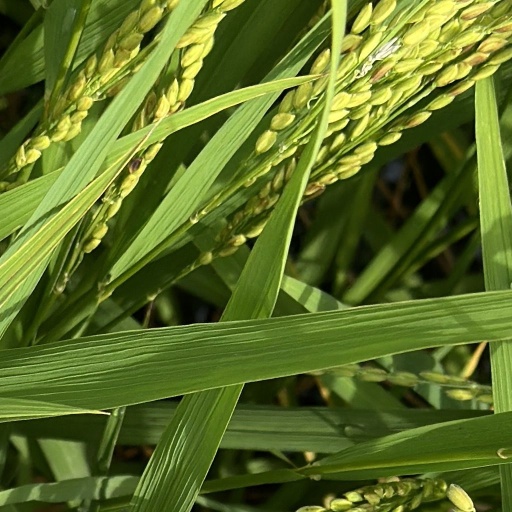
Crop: rice